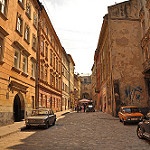
Scene: Outdoor